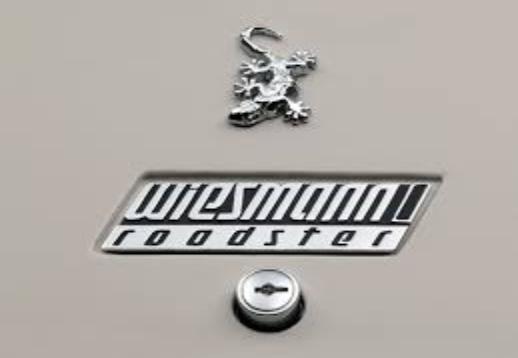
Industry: Food